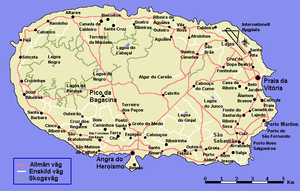
L'île de Terceira fait partie de l'archipel des Açores situé dans l’océan Atlantique Nord à 1 400 km de Lisbonne. L'archipel est un territoire du Portugal à statut autonome depuis 1976.